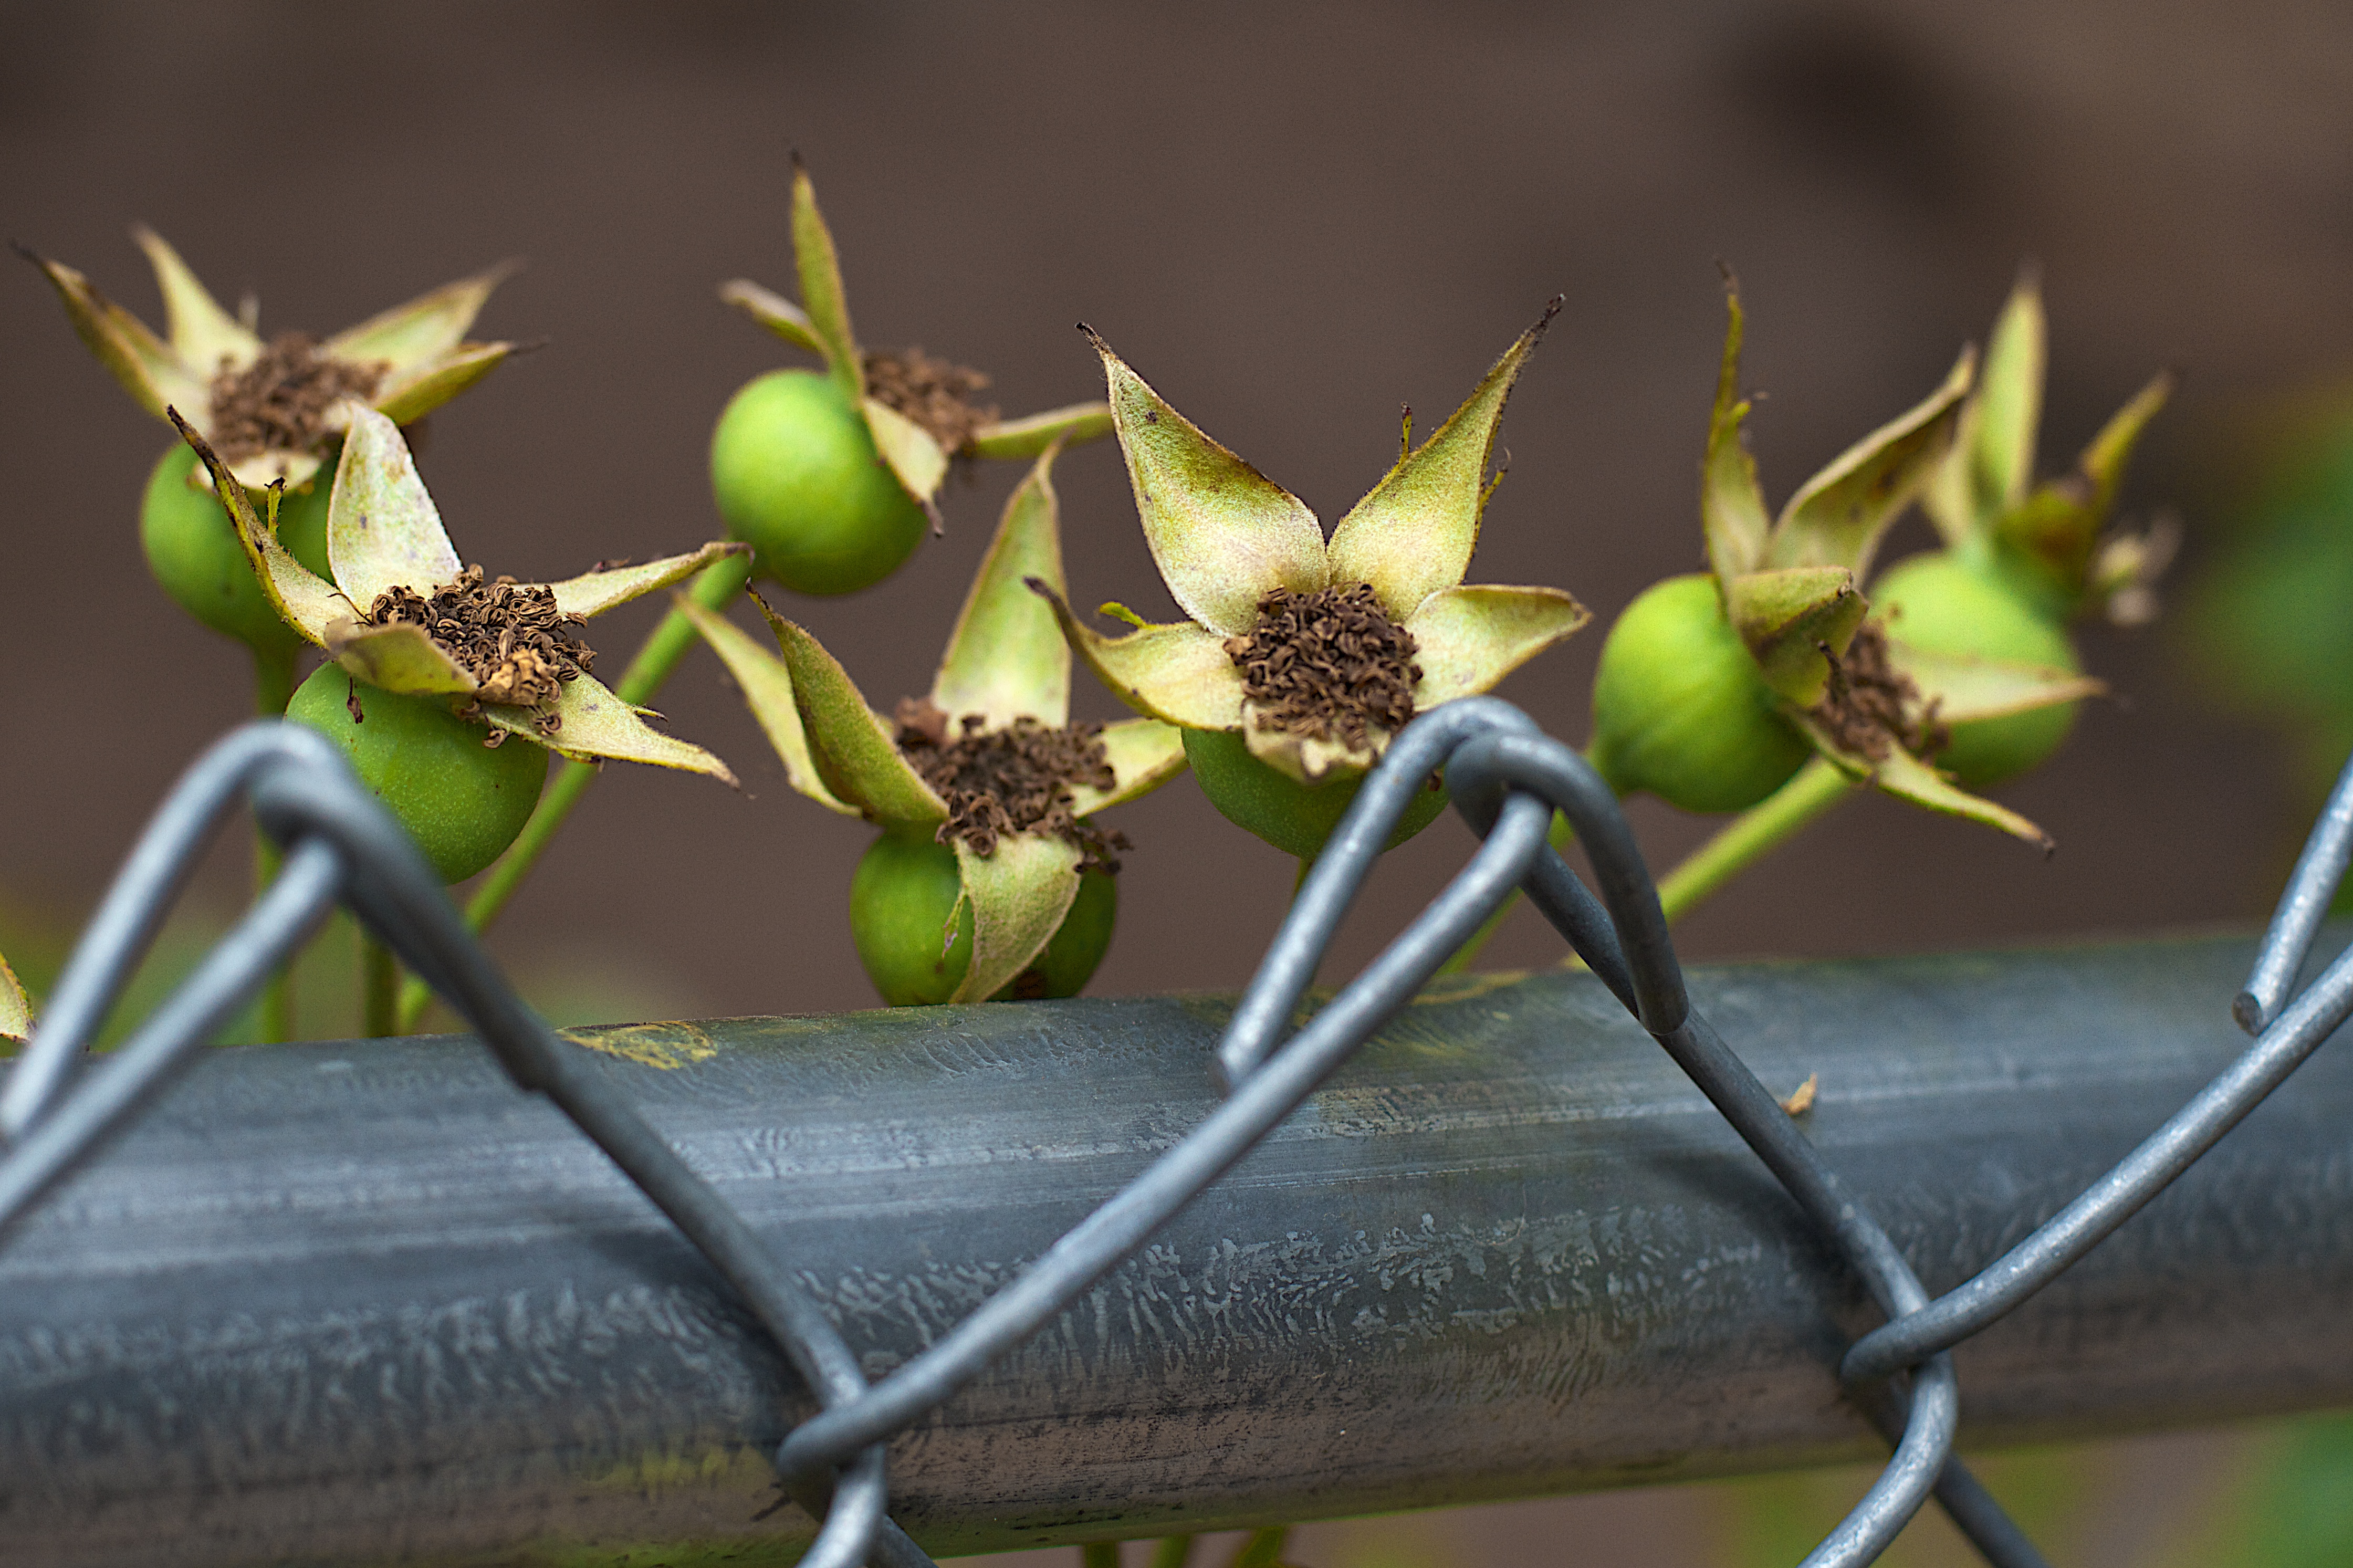
nature, branch, blossom, plant, photography, leaf, flower, green, produce, botany, flora, fauna, invertebrate, close up, bud, macro photography, flowering plant, plant stem, land plant, thorns spines and prickles